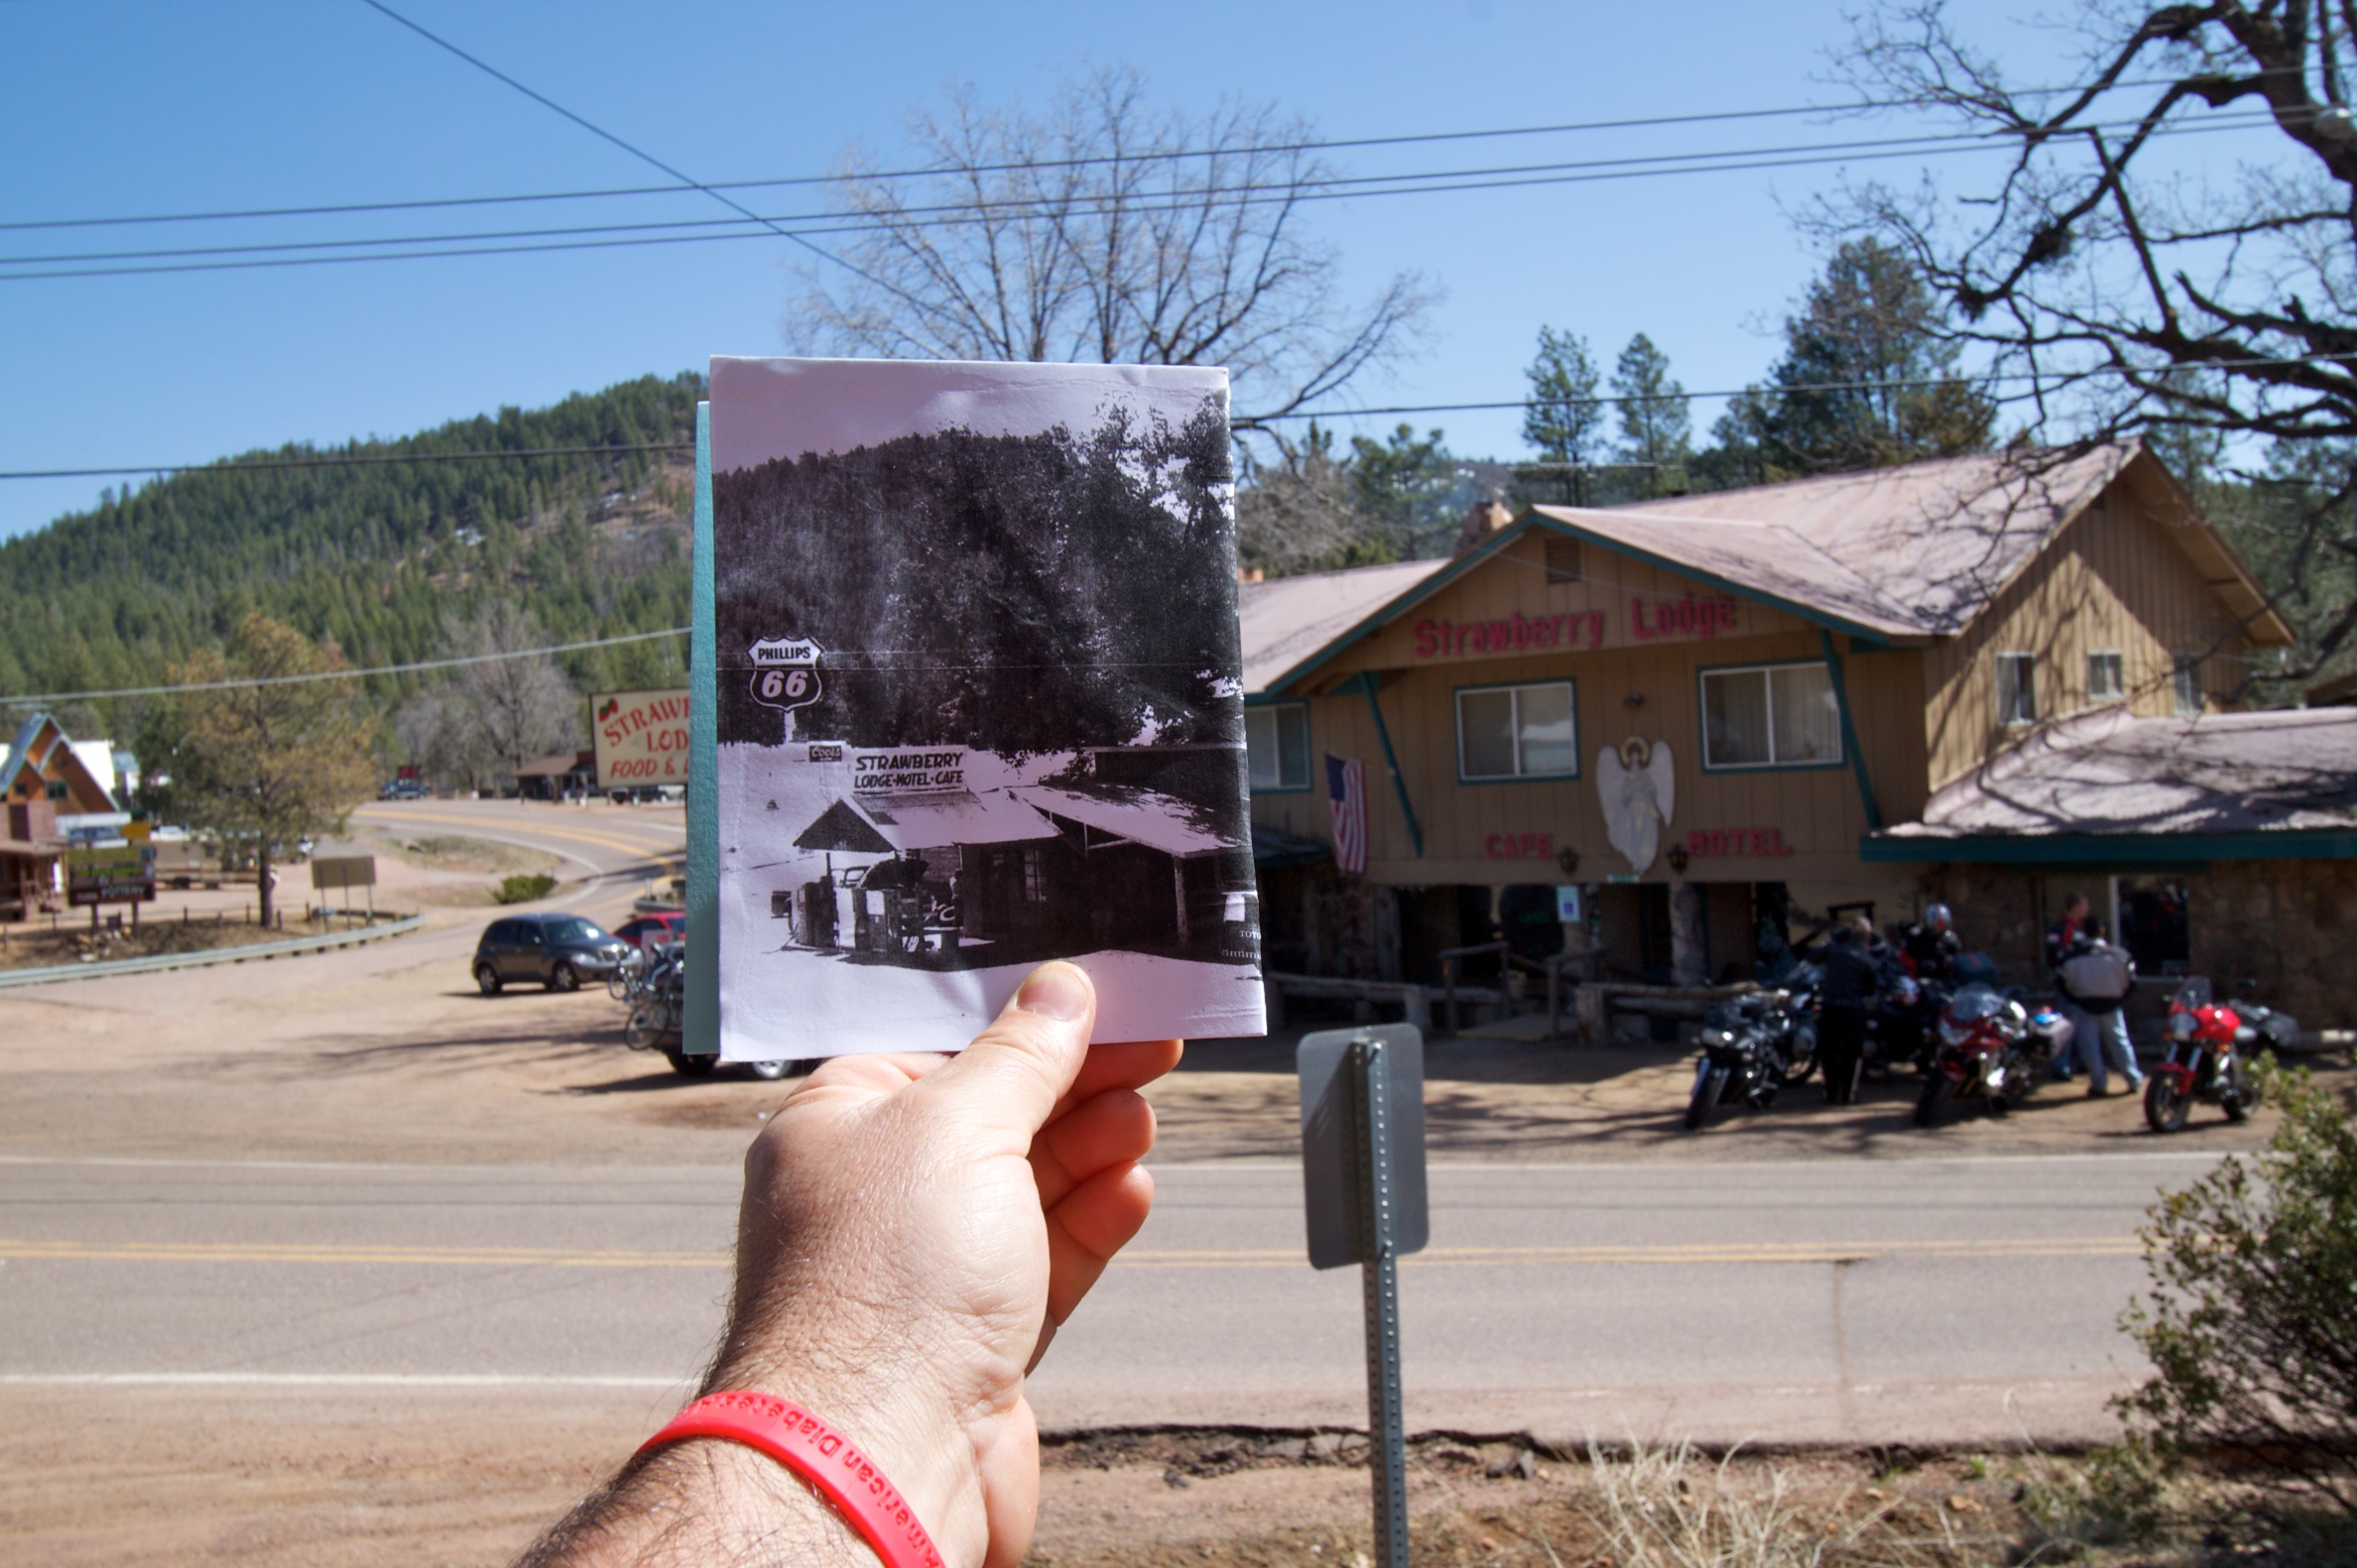
tree, sky, road, street, car, house, town, advertising, asphalt, vacation, recreation, vehicle